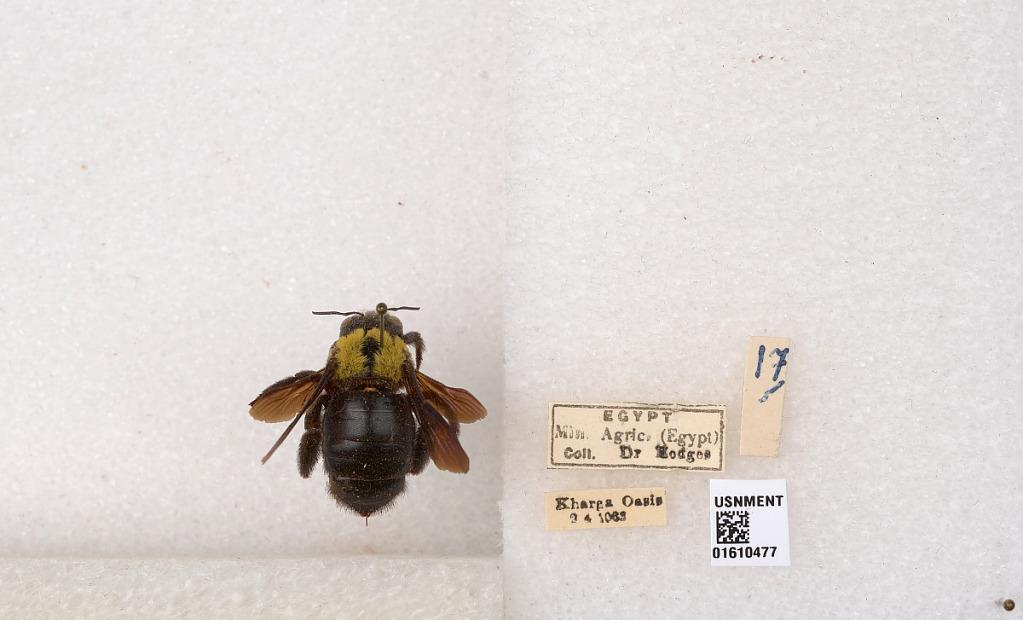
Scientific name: Xylocopa (Koptortosoma) aestuans (Linnaeus)
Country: Egypt
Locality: Kharga Oasis
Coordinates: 25.4325, 30.5578